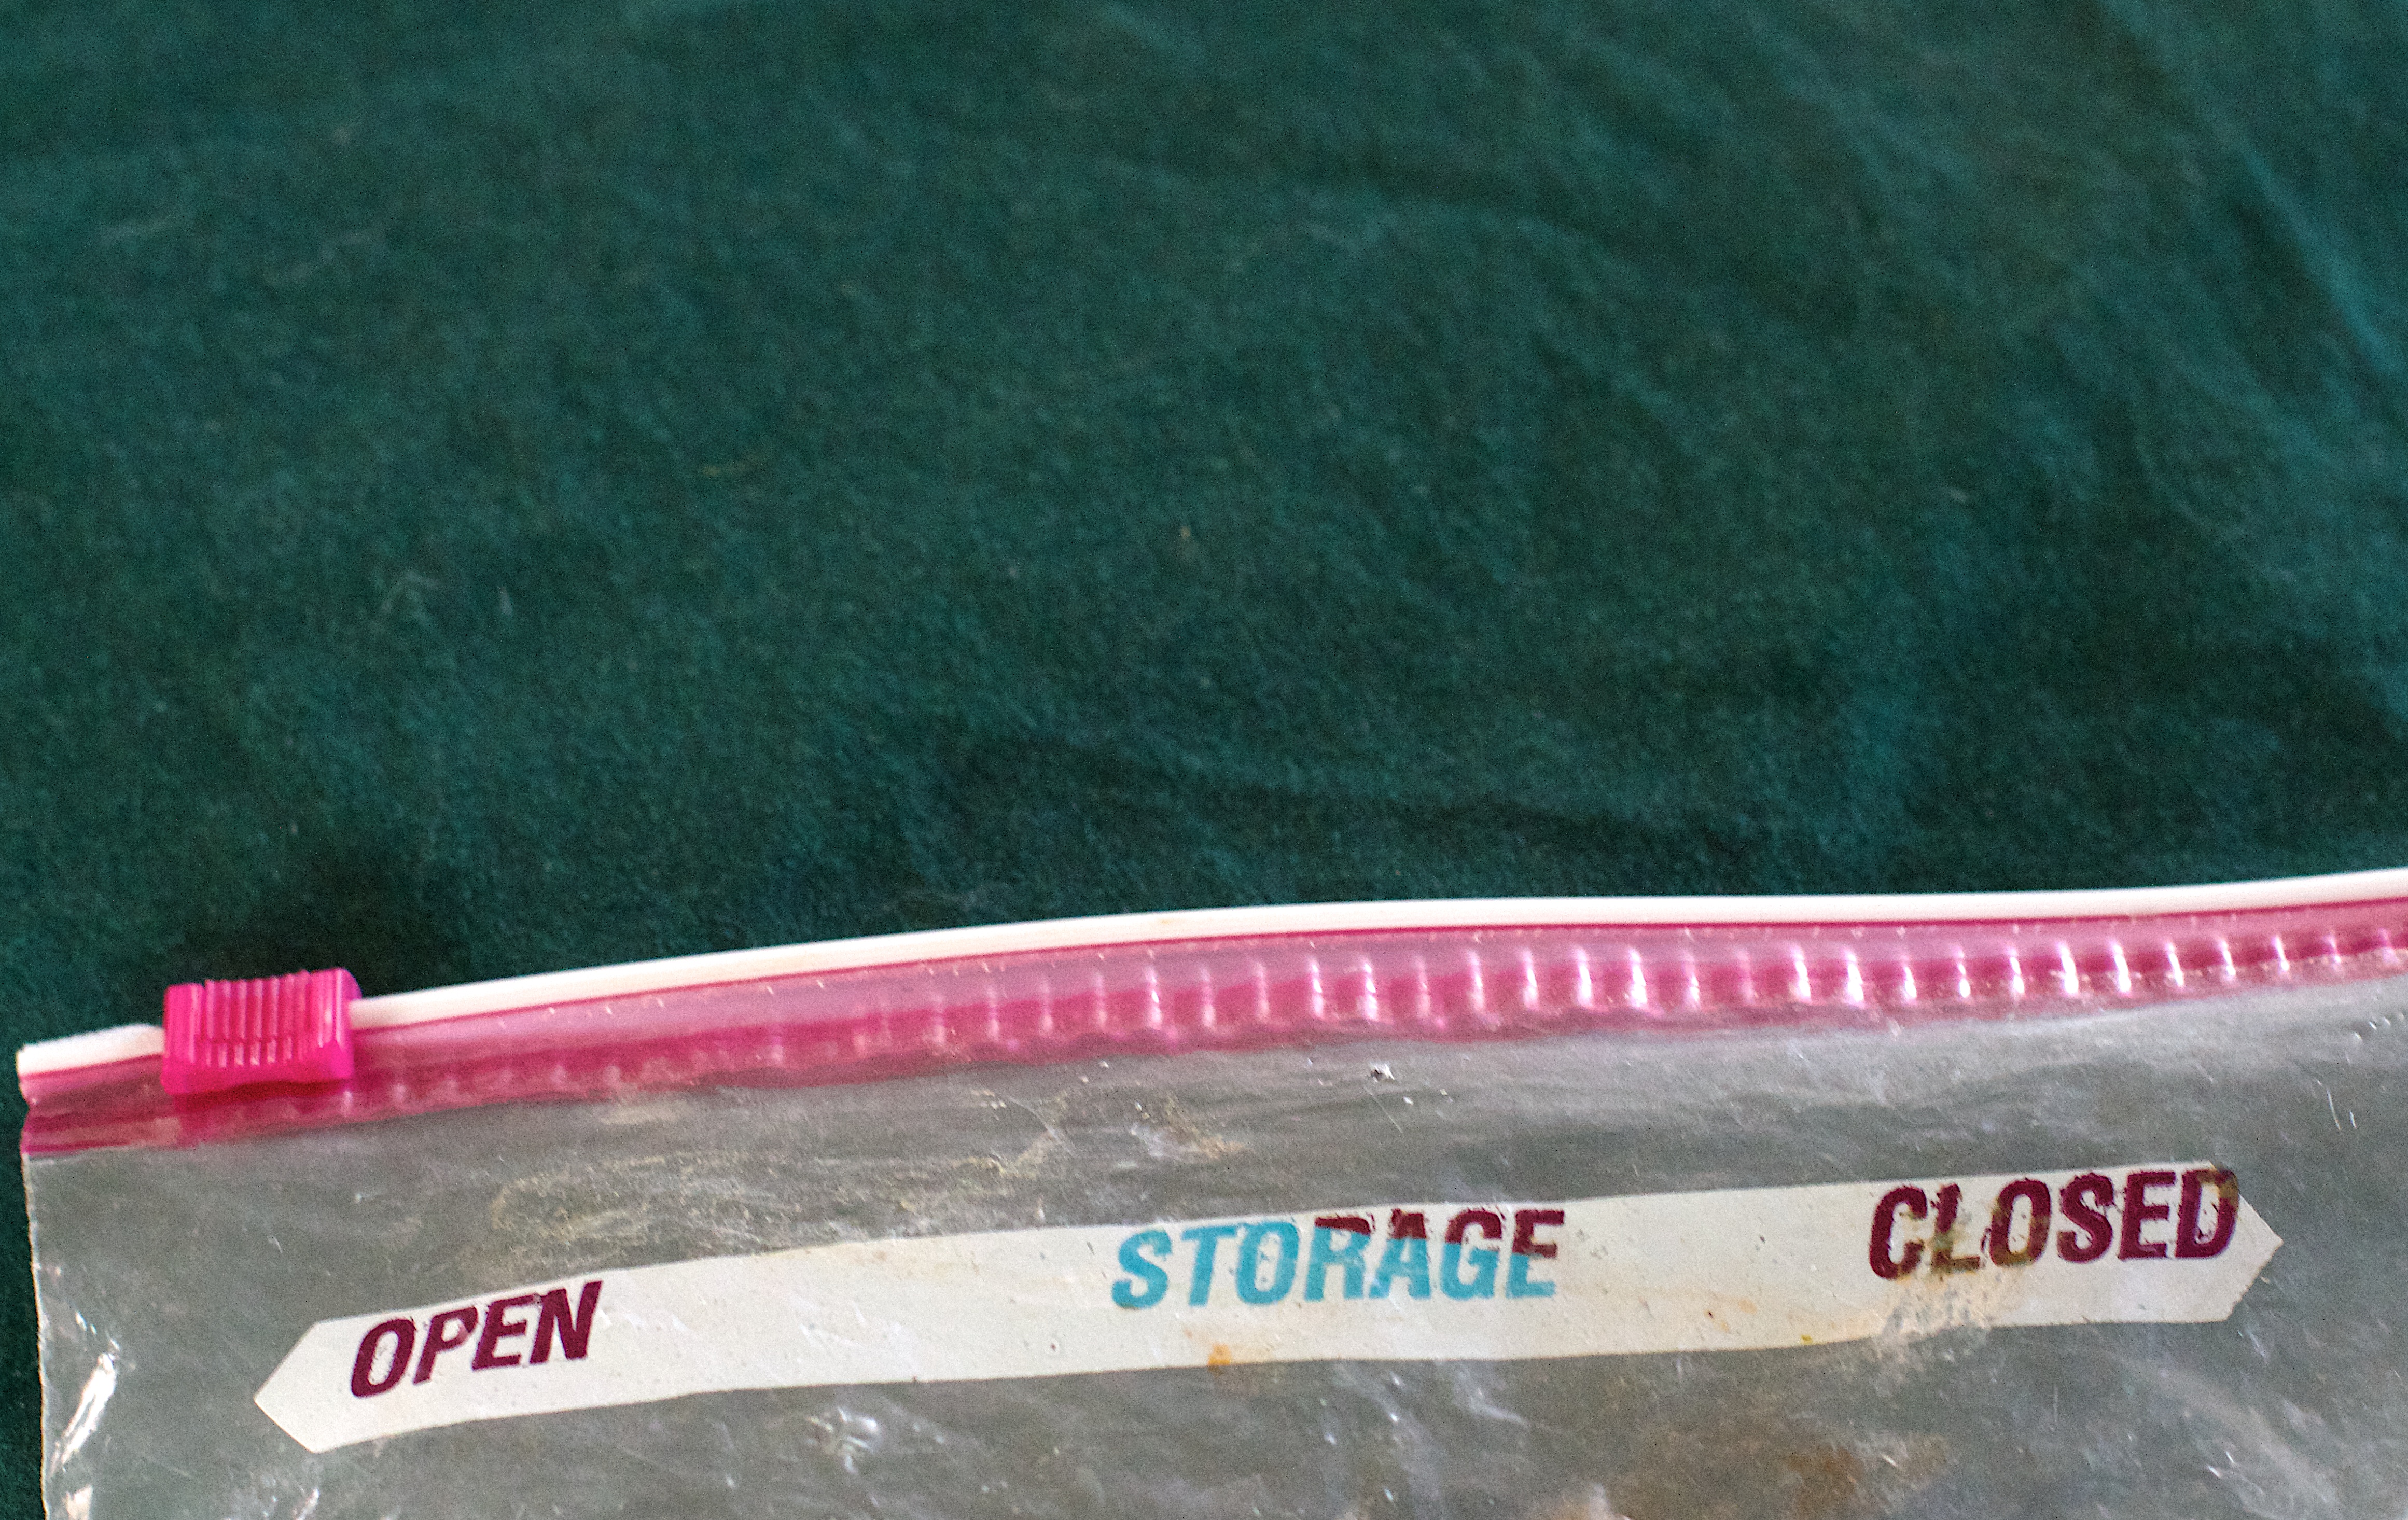
open, bumper, surfing equipment and supplies